Horatio Tower House

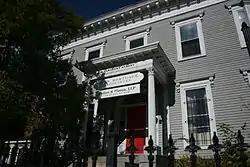

The Horatio Tower House is a historic house at 71 Pleasant Street in Worcester, Massachusetts. It is one of the few relatively intact surviving instances of Italianate styling on the west side of the city. This two story frame house was built for Horatio Tower, a local builder whose work included the American Antiquarian Society hall and Mechanics Hall. Although the building has some Greek Revival features (such as the corner pilasters), its significant Italianate features include the deep cornice with brackets, and a front entry porch supported by Corinthian columns and a similarly styled roof.